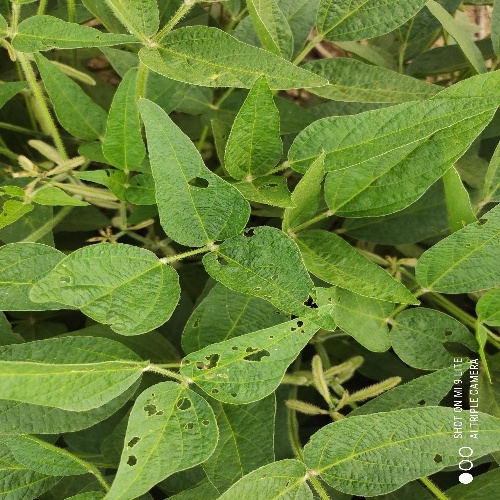
Label: Caterpillar